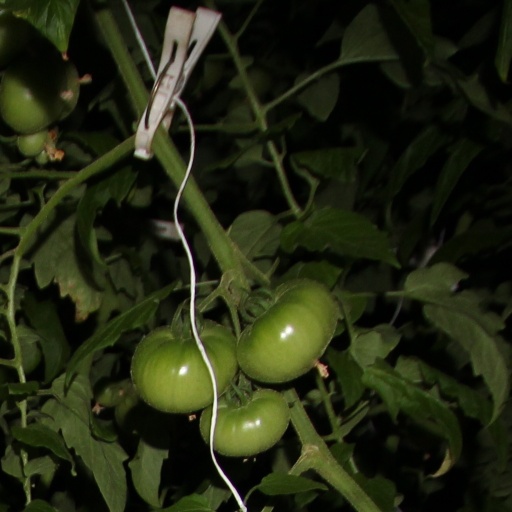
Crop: tomato